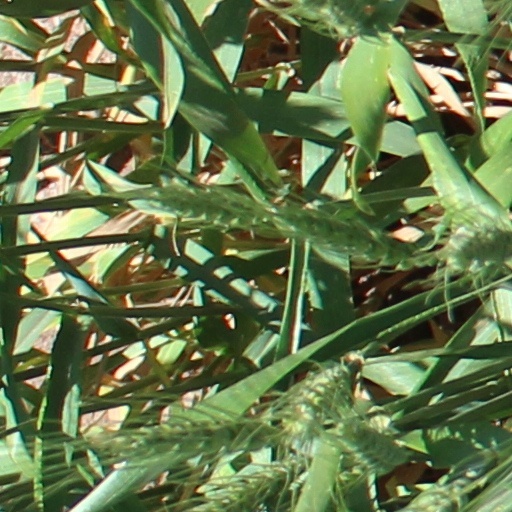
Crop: wheat